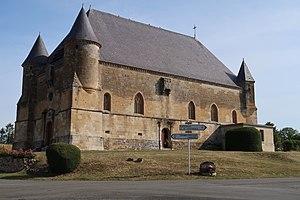
Saint-Juvin, église
Saint-Juvin est une commune française, située dans le département des Ardennes en région Grand Est.